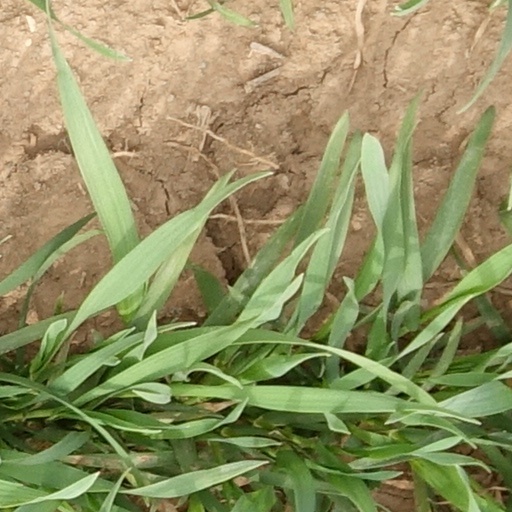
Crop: wheat